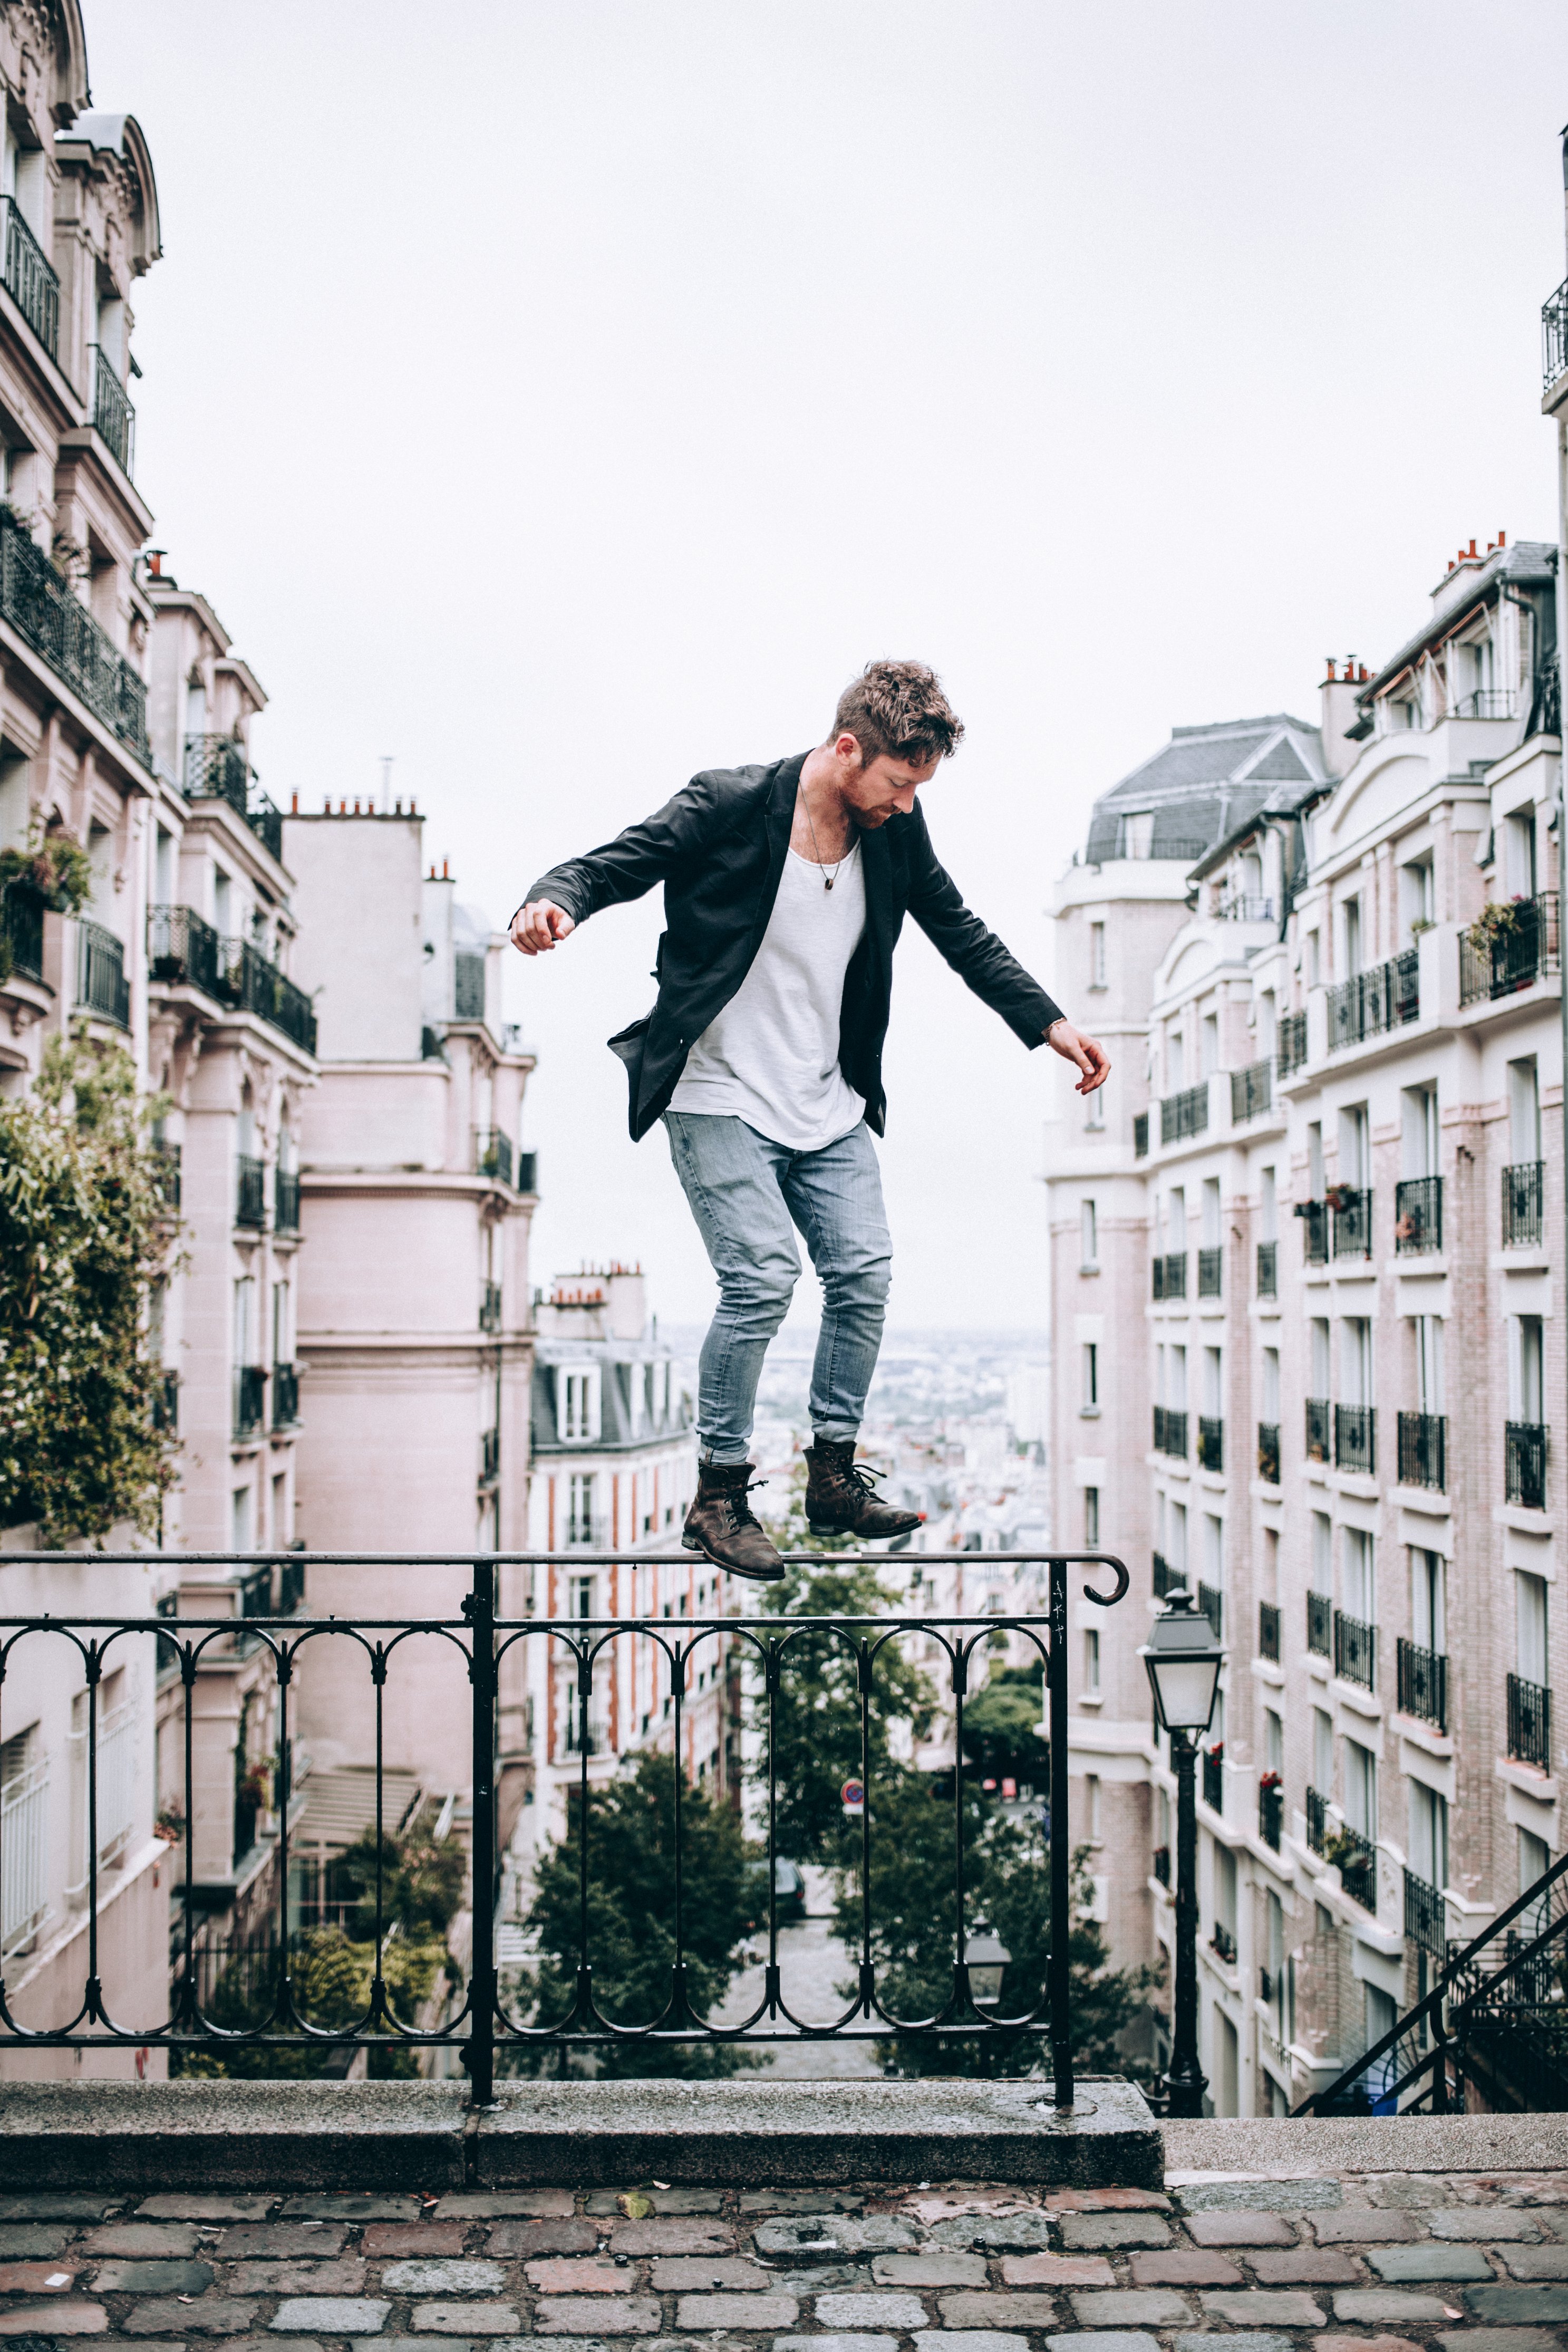
white, jumping, cool, urban area, recreation, footwear, street fashion, photography, outerwear, street stunts, city, style